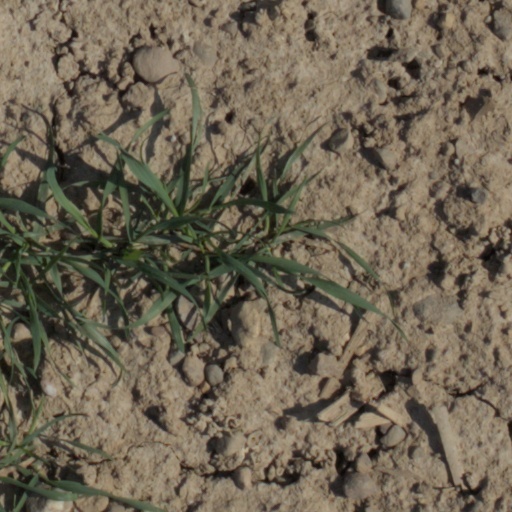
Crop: wheat